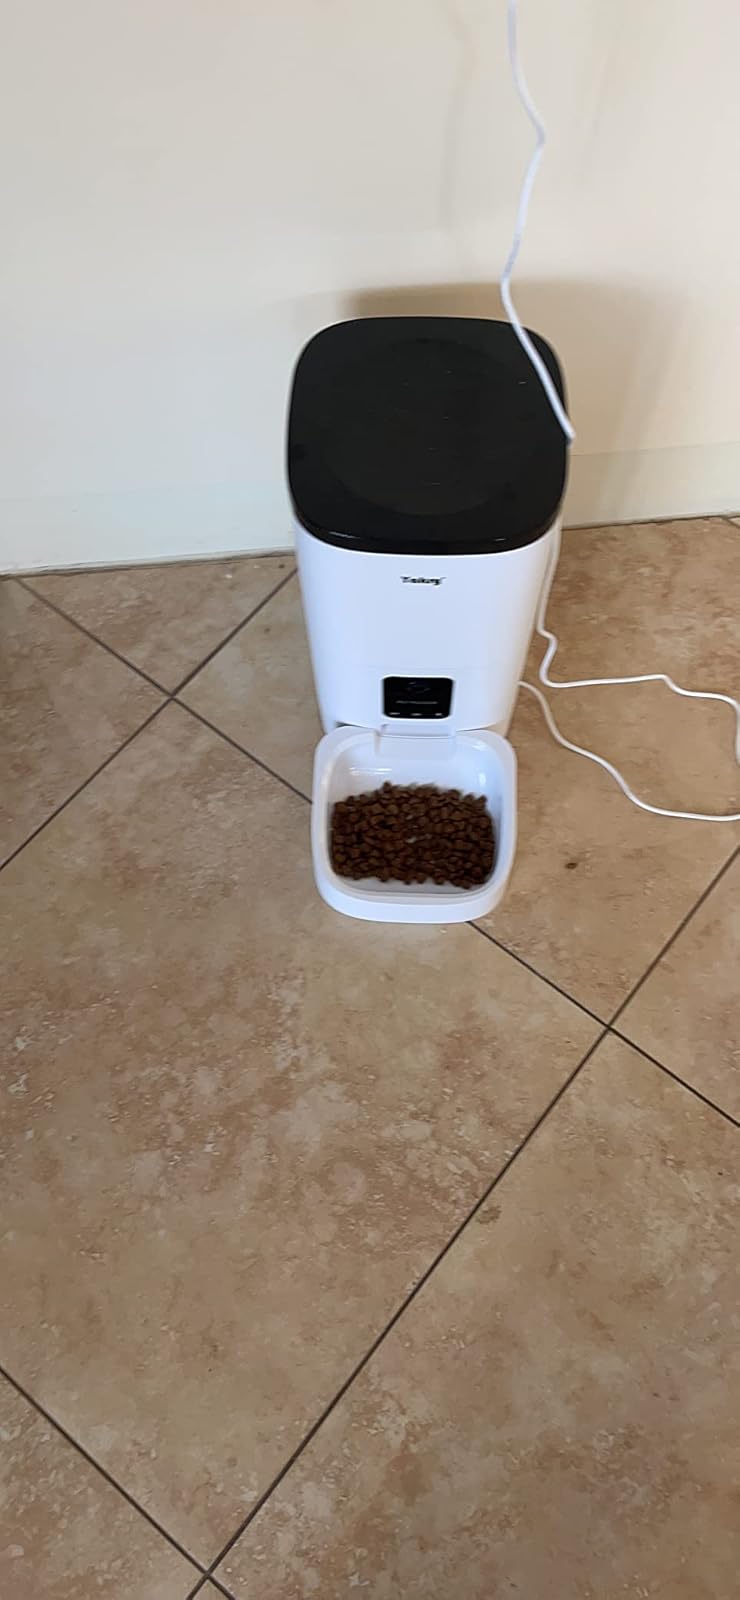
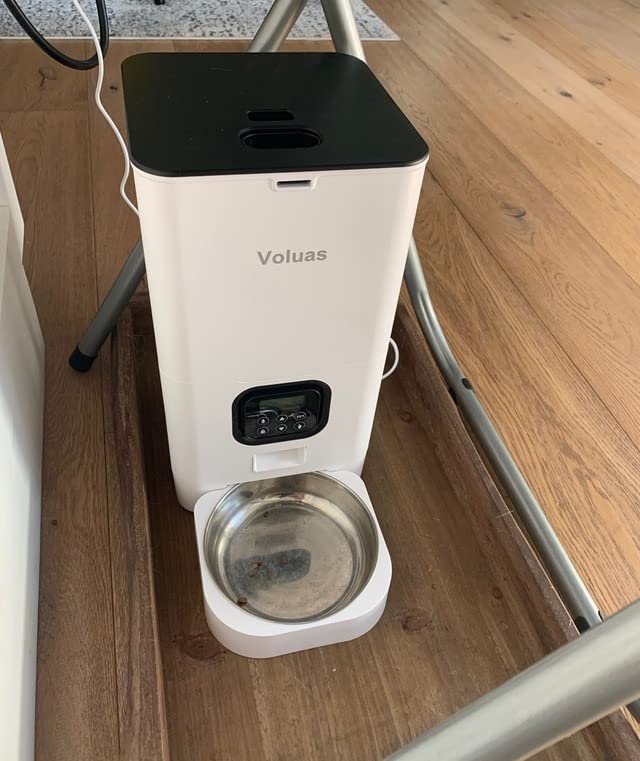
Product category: items_feeder
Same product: no